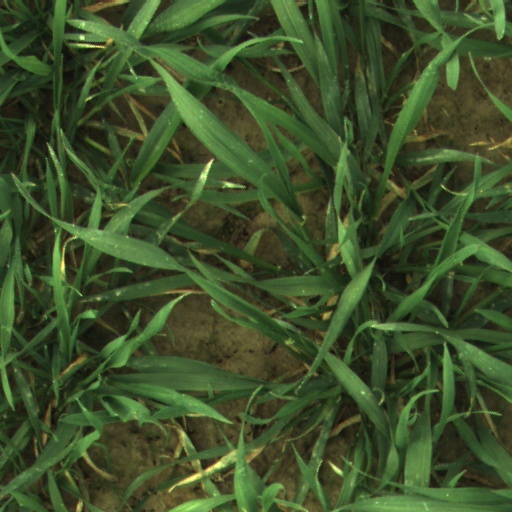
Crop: wheat